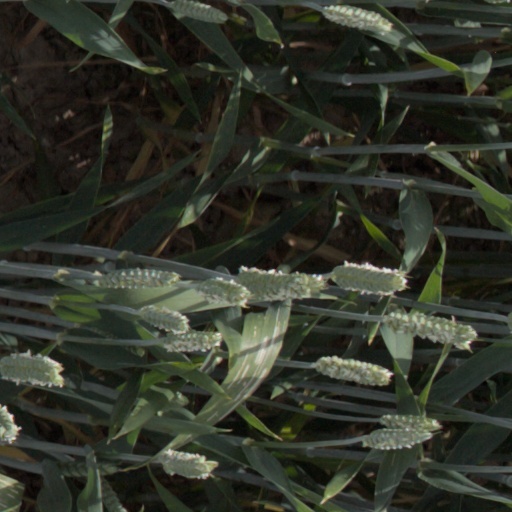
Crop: wheat